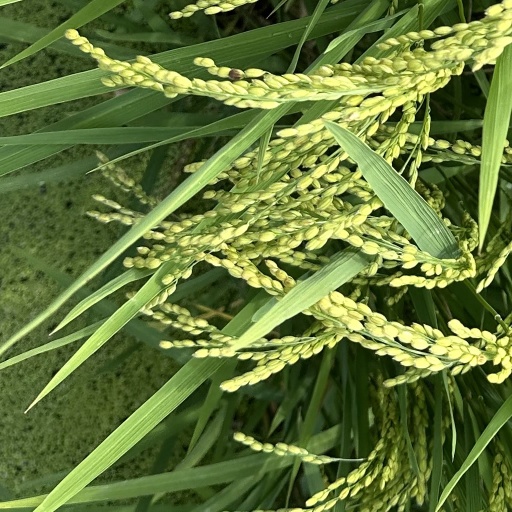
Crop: rice